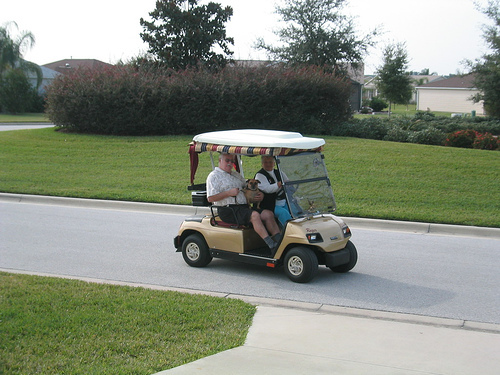
Label: not_food